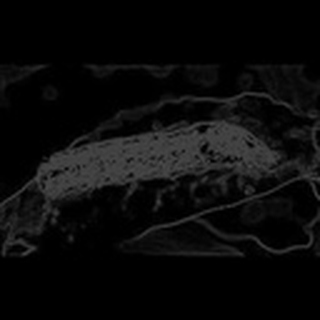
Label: cotton_army_worm